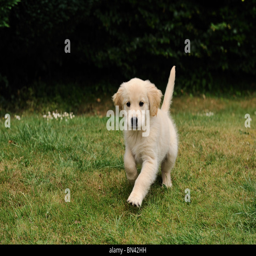
old golden retriever puppy in the garden